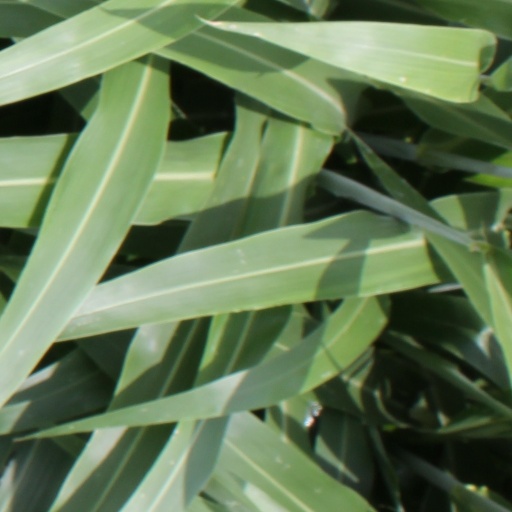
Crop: sorghum